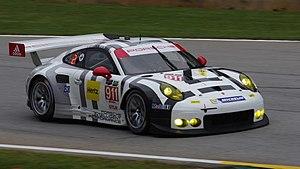
La 18ᵉ édition du Petit Le Mans s'est déroulée du 1ᵉʳ octobre 2015 au 3 octobre 2015 sur le circuit de Road Atlanta est la dernière manche du TUDOR SportsCar Championship 2015.